Wilberforce Institute for the Study of Slavery and Emancipation

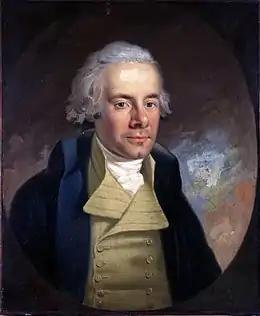
Former Hull MP and major abolitionist William Wilberforce gives his name to the institute

The wall faces Mandela Gardens that were opened in May 1983 by Sir Shridath Ramphal. The gardens were named after the anti-Apartheid prisoner Nelson Mandela who later served as President of South Africa.